South Ossetia

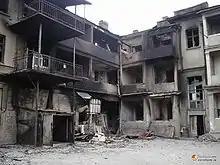
Tskhinvali in August 2008

Tensions between Georgia and Russia began escalating in April 2008. A bomb explosion on 1 August 2008 targeted a car transporting Georgian peacekeepers. South Ossetians were responsible for instigating this incident, which marked the opening of hostilities and injured five Georgian servicemen. In response, several South Ossetian militiamen were hit. South Ossetian separatists began shelling Georgian villages on 1 August. These artillery attacks caused Georgian servicemen to return fire periodically from 1 August.